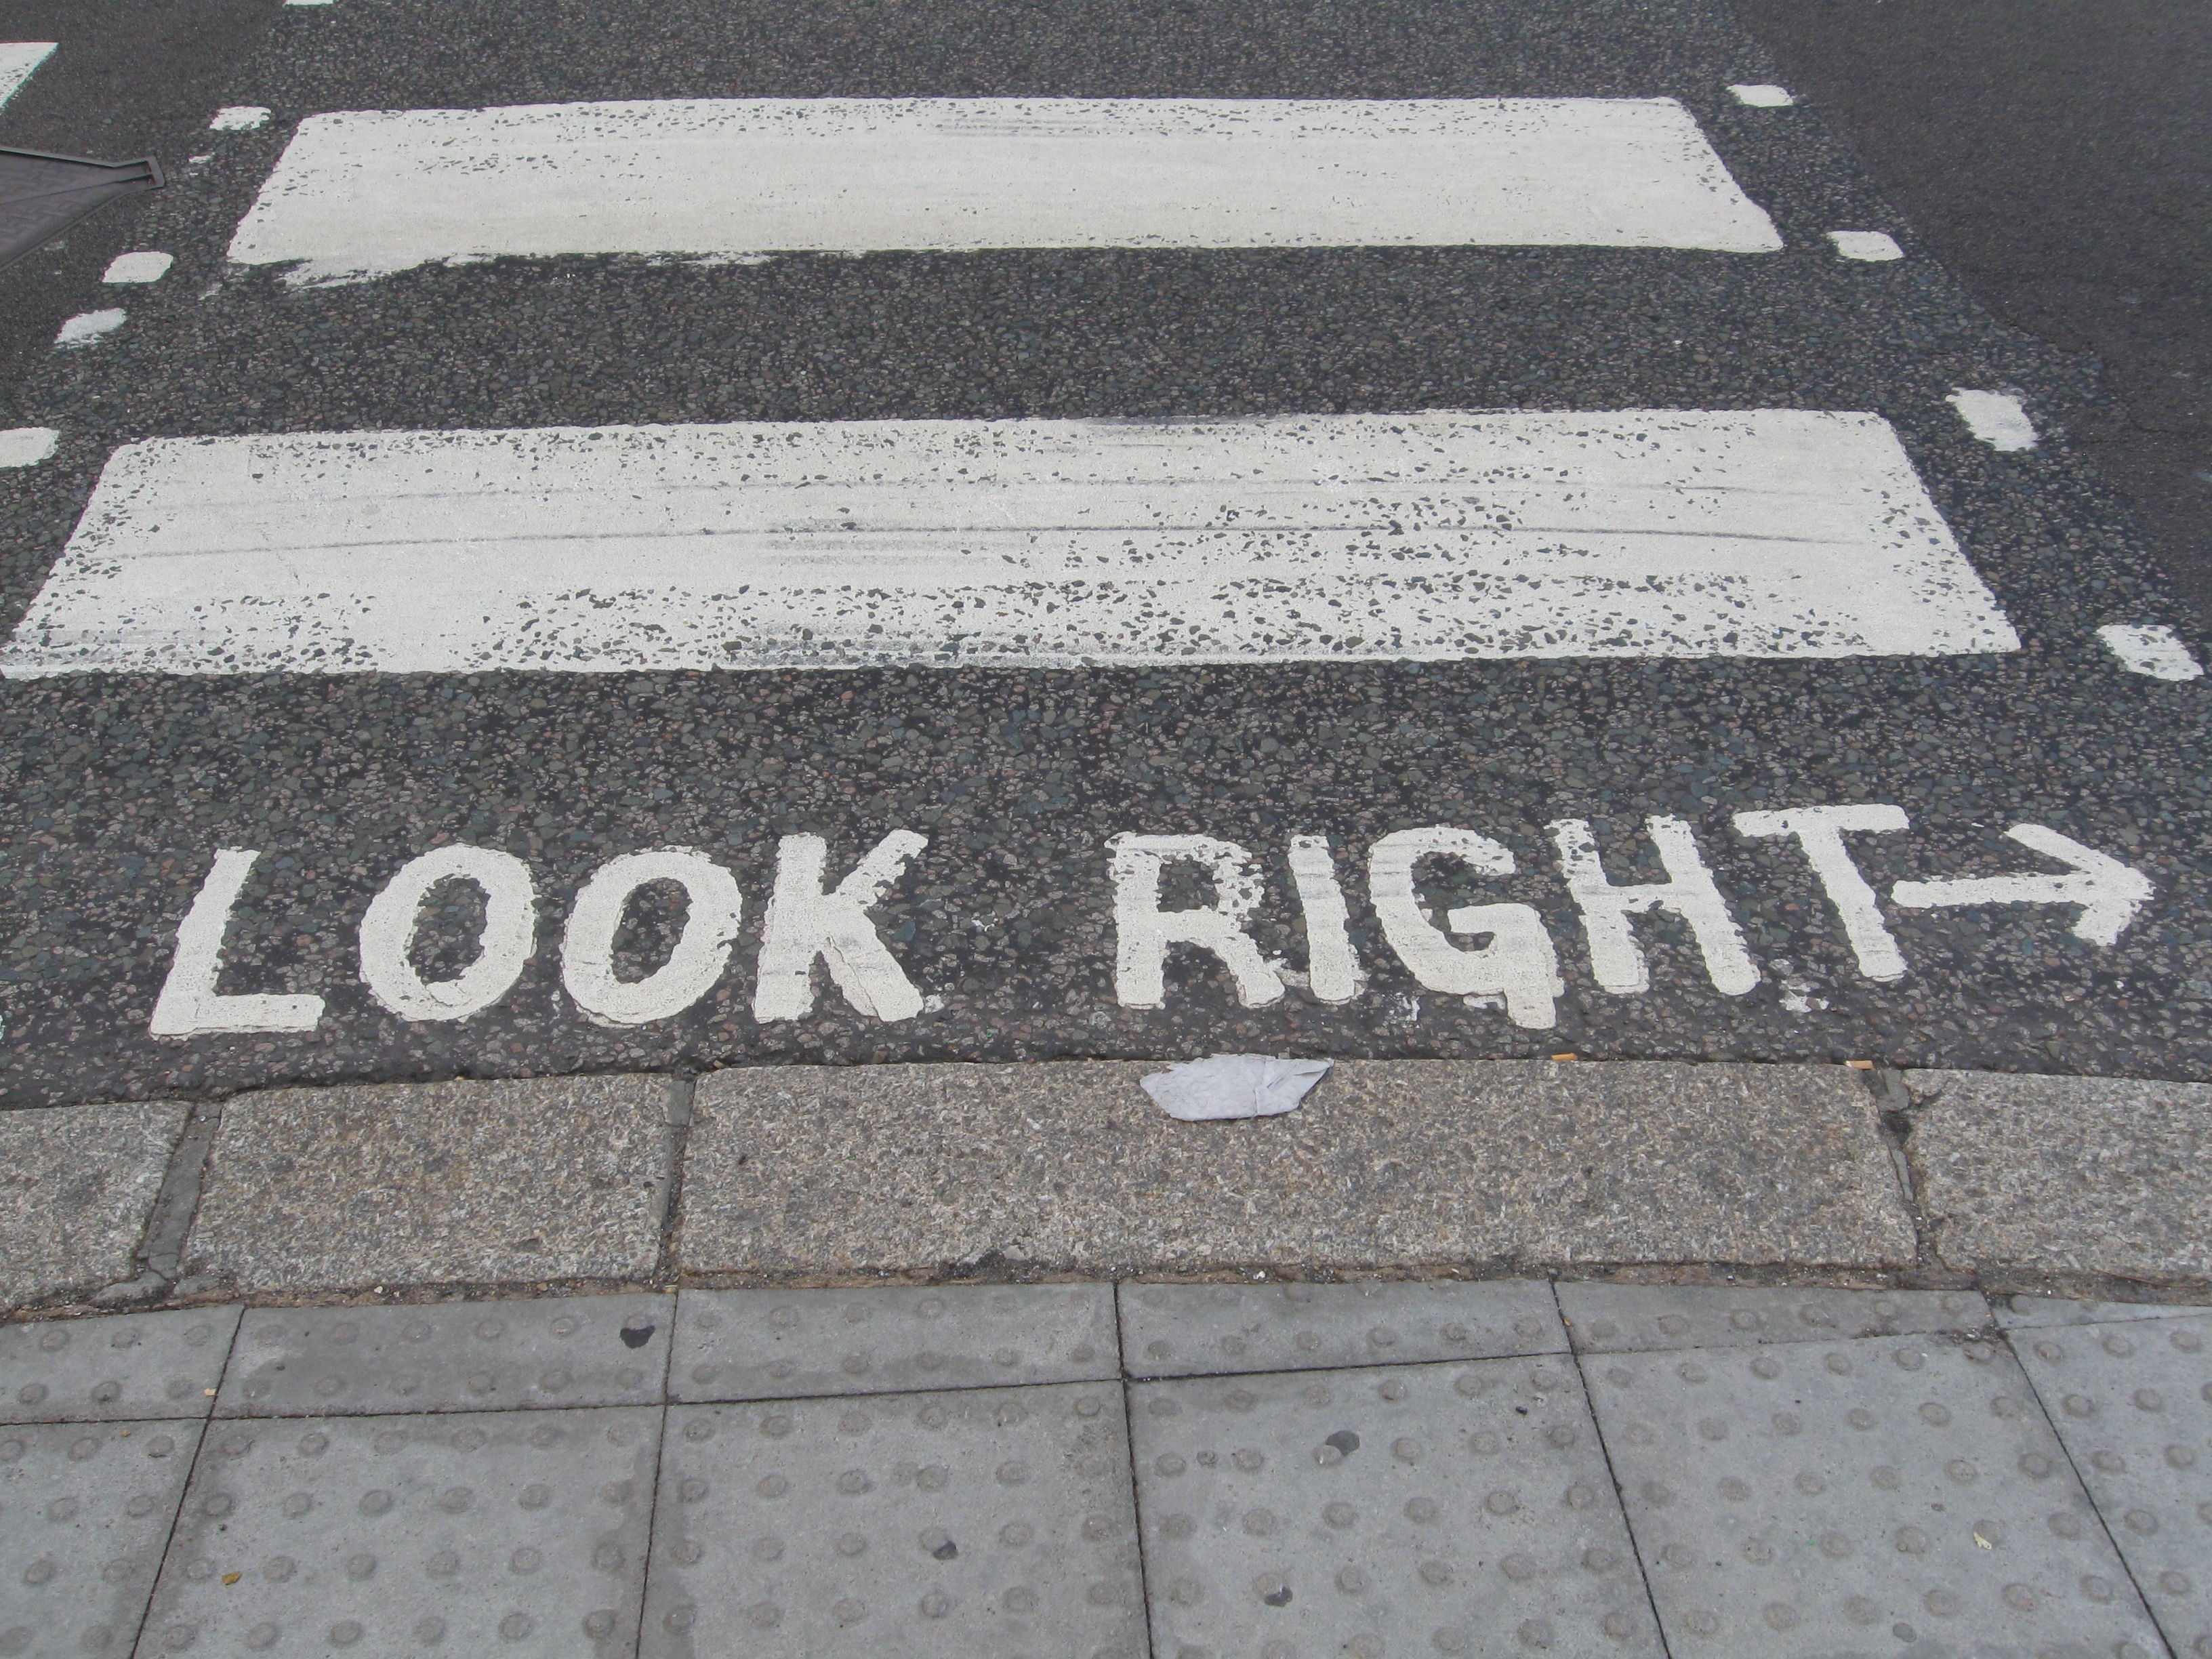
road, traffic, street, sidewalk, floor, number, asphalt, travel, sign, tourism, signage, lane, london, infrastructure, zebra crossing, flooring, pedestrian crossing, road surface, automotive exterior, vehicle registration plate